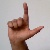
The image shows a hand gesture representing the letter 'L' in Indian Sign Language.